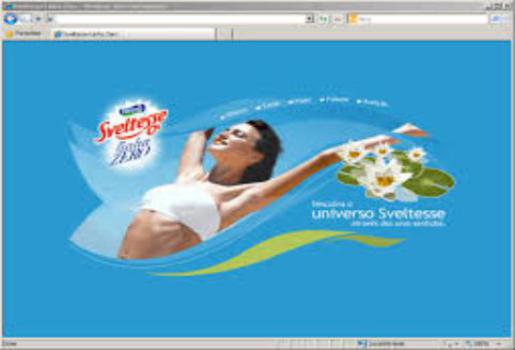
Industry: Food